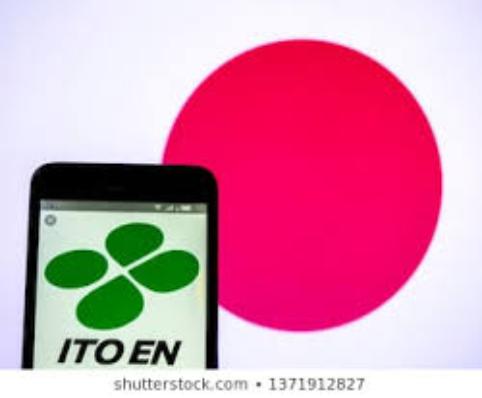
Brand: Ito En
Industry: Food